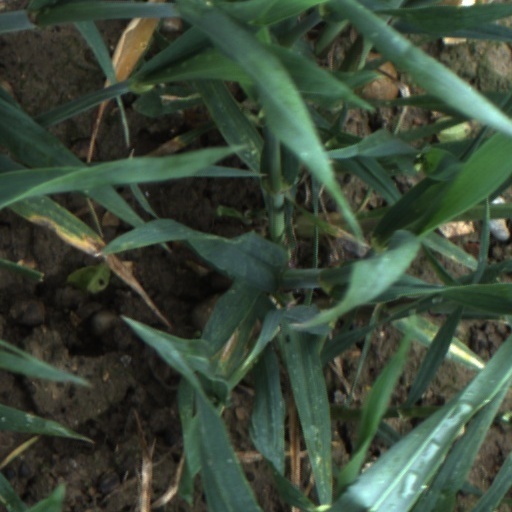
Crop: wheat